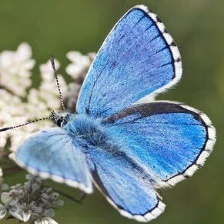
Species: ADONIS
Butterfly family (ImageNet category): lycaenid_butterfly